Charles Burnett Wilson

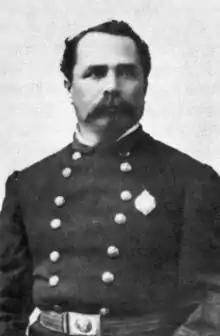

Charles Burnett "C.B." Wilson (4 July 1850 – 12 September 1926) was a British and Tahitian superintendent of the water works, fire chief under King Kalākaua, and Marshal of the Kingdom under Queen Liliuokalani. Wilson was also the father of John H. Wilson.